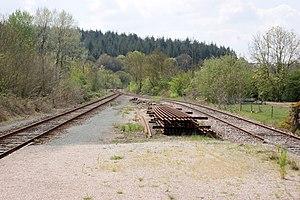
Gare de Carnoët - Locarn, vers Carhaix l'extrémité du quai central, la ligne et la voie de croisement.
La gare de Carnoët - Locarn est une gare ferroviaire française de la ligne de Guingamp à Carhaix, située sur la commune de Locarn, près de Carnoët, dans le département des Côtes-d'Armor en région Bretagne. La gare est éloignée des deux bourgs au lieu-dit Lochrist proche de la frontière entre les deux communes.